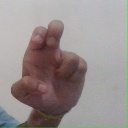
अक्षर: अ